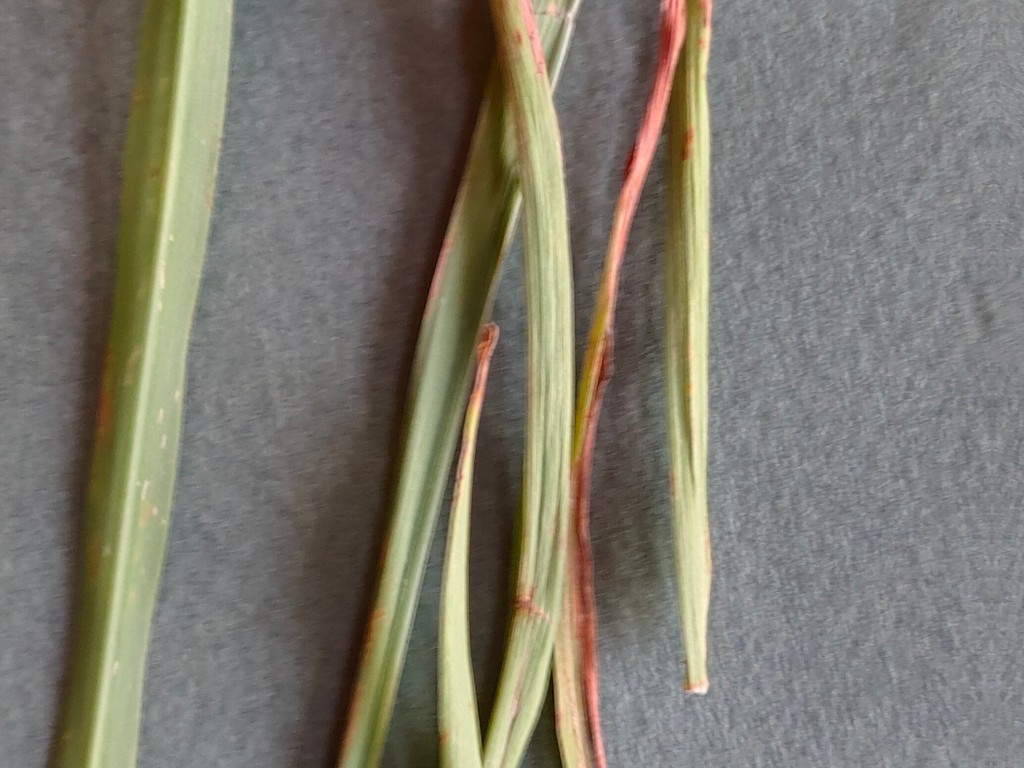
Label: Unhealthy